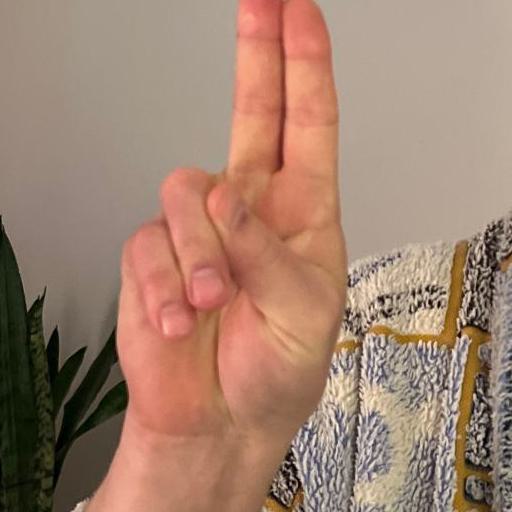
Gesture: two_up